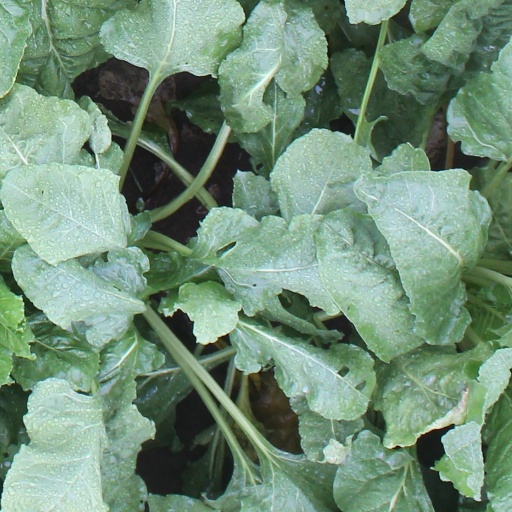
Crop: sugar beet